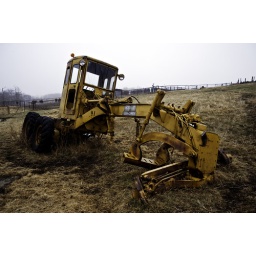
An abandon road building machine rests in a farm field near Wetaskiwin, Alberta, Canada, on April 9, 2008.